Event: Nepal Earthquake
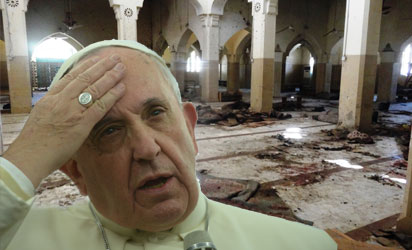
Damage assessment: damage